Amos Fuller House

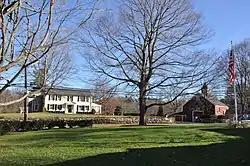

The Amos Fuller House is a historic house located at 220 Nehoiden Street in Needham, Massachusetts. Built in 1754, possibly using parts of an older house, it is one of the town's older surviving structures, made further notable by several of its inhabitants. It was listed on the National Register of Historic Places on March 31, 1983.